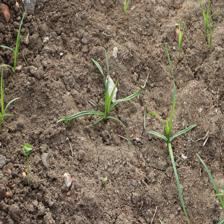
Label: Grass